Kanie

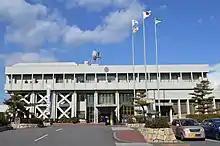
Kanie town office

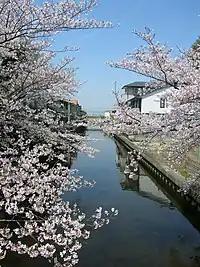
Saya River in Kanie

Kanie is located in the southwest Aichi Prefecture in the extreme end of the Nōbi Plain at the delta of the Kiso River, bordering on Ise Bay to the south. The average elevation of the town is sea level.